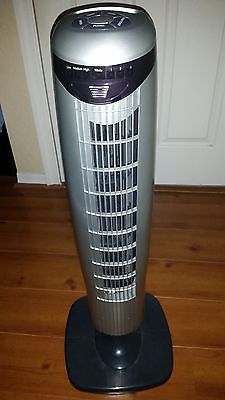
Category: fan